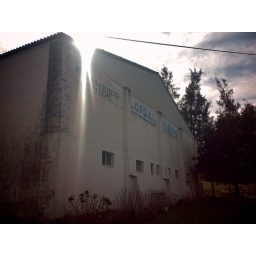
Huge warehouse of a church in the Hermitage, Swellendam